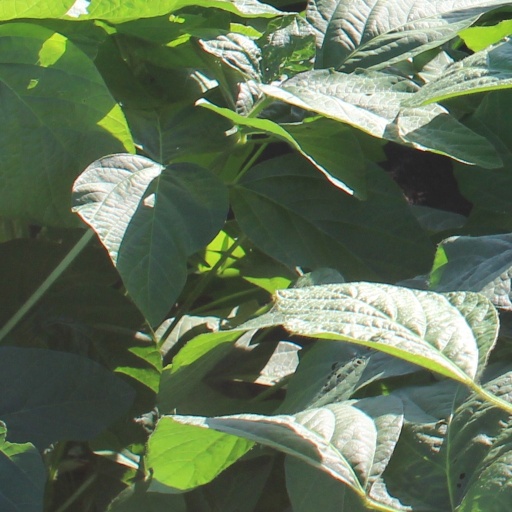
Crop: soybean